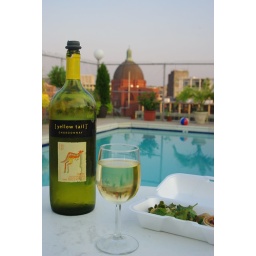
Glass of white wine, thai dumplings, and a bottle of Chardonnay by the pool. What a lovely night!